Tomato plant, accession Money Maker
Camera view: bottom (45 deg); turntable rotation: 0 degrees
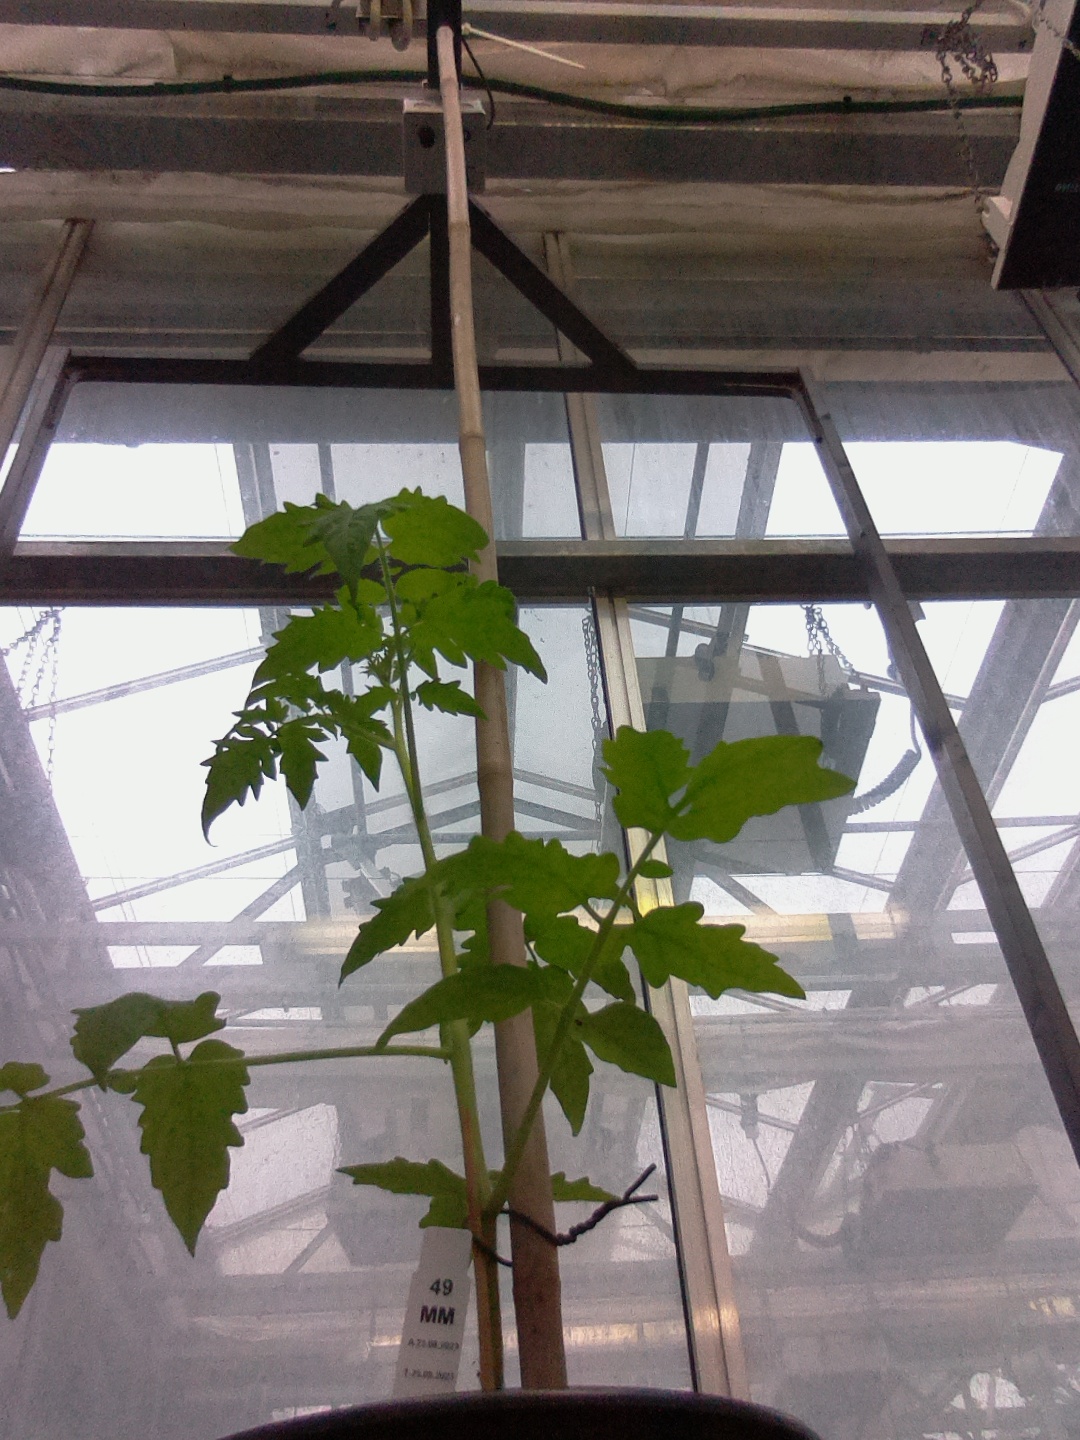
BBCH growth stage 13: 6 of true leaves visible